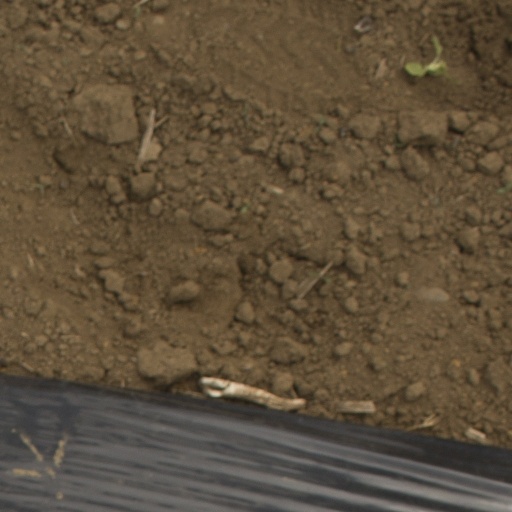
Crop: Jerusalem artichoke